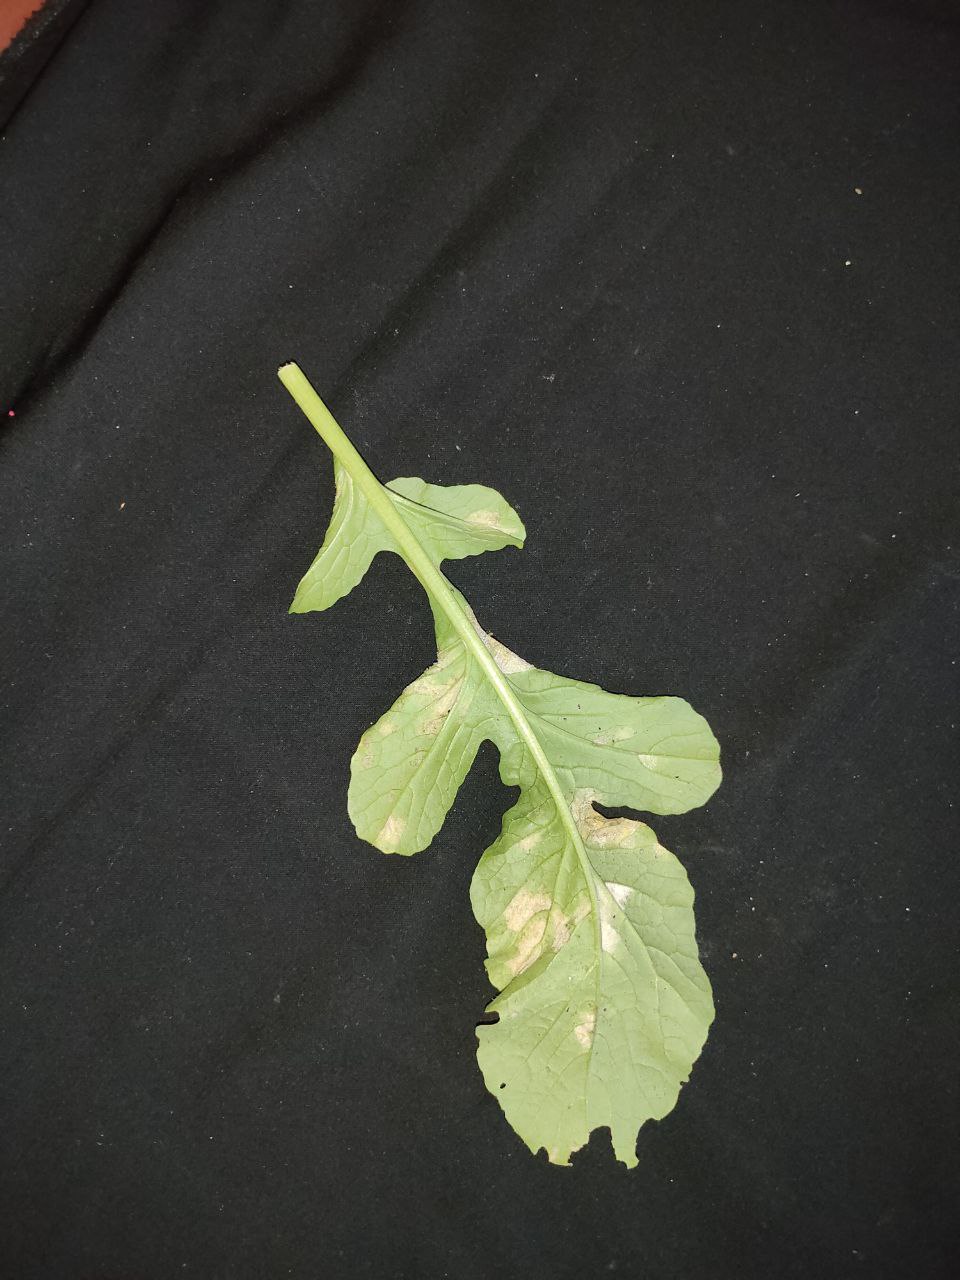
Label: Mosaic virus